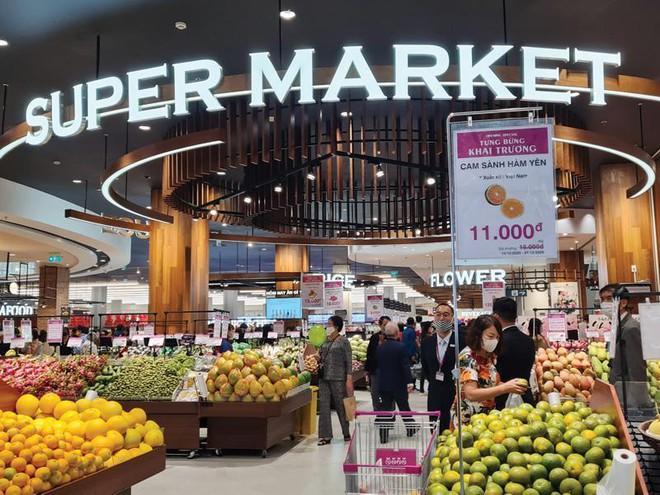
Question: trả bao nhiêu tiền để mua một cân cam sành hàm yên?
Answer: trả 11 000 đồng để mua một cân cam sành hàm yên